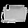
Label: Bag